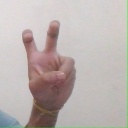
अक्षर: ई